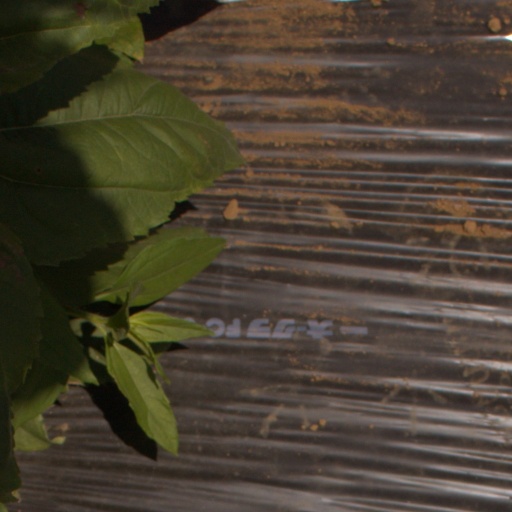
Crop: Jerusalem artichoke